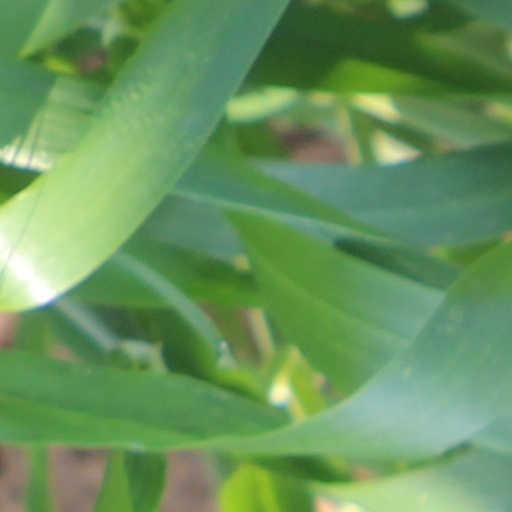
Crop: wheat